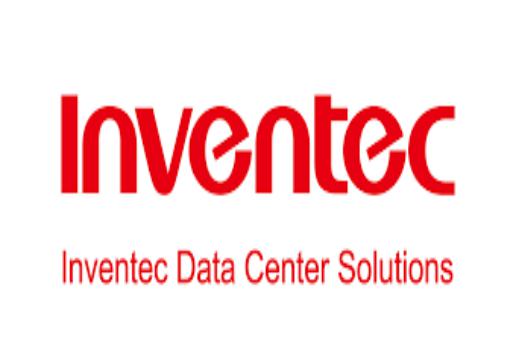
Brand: Inventec
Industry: Electronic